Gerald McEntee

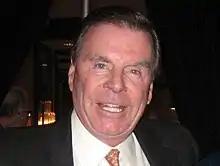
McEntee in 2008

Gerald William McEntee (January 11, 1935 – July 10, 2022) was an American trade union official. He served as president of the American Federation of State, County and Municipal Employees (AFSCME), an affiliate of the AFL-CIO, from 1981 to 2012.